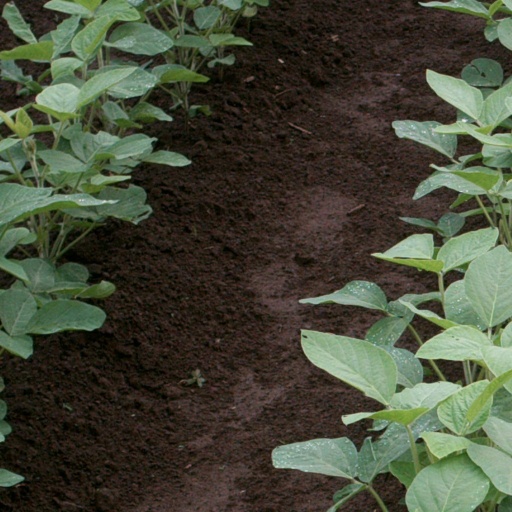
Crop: soybean